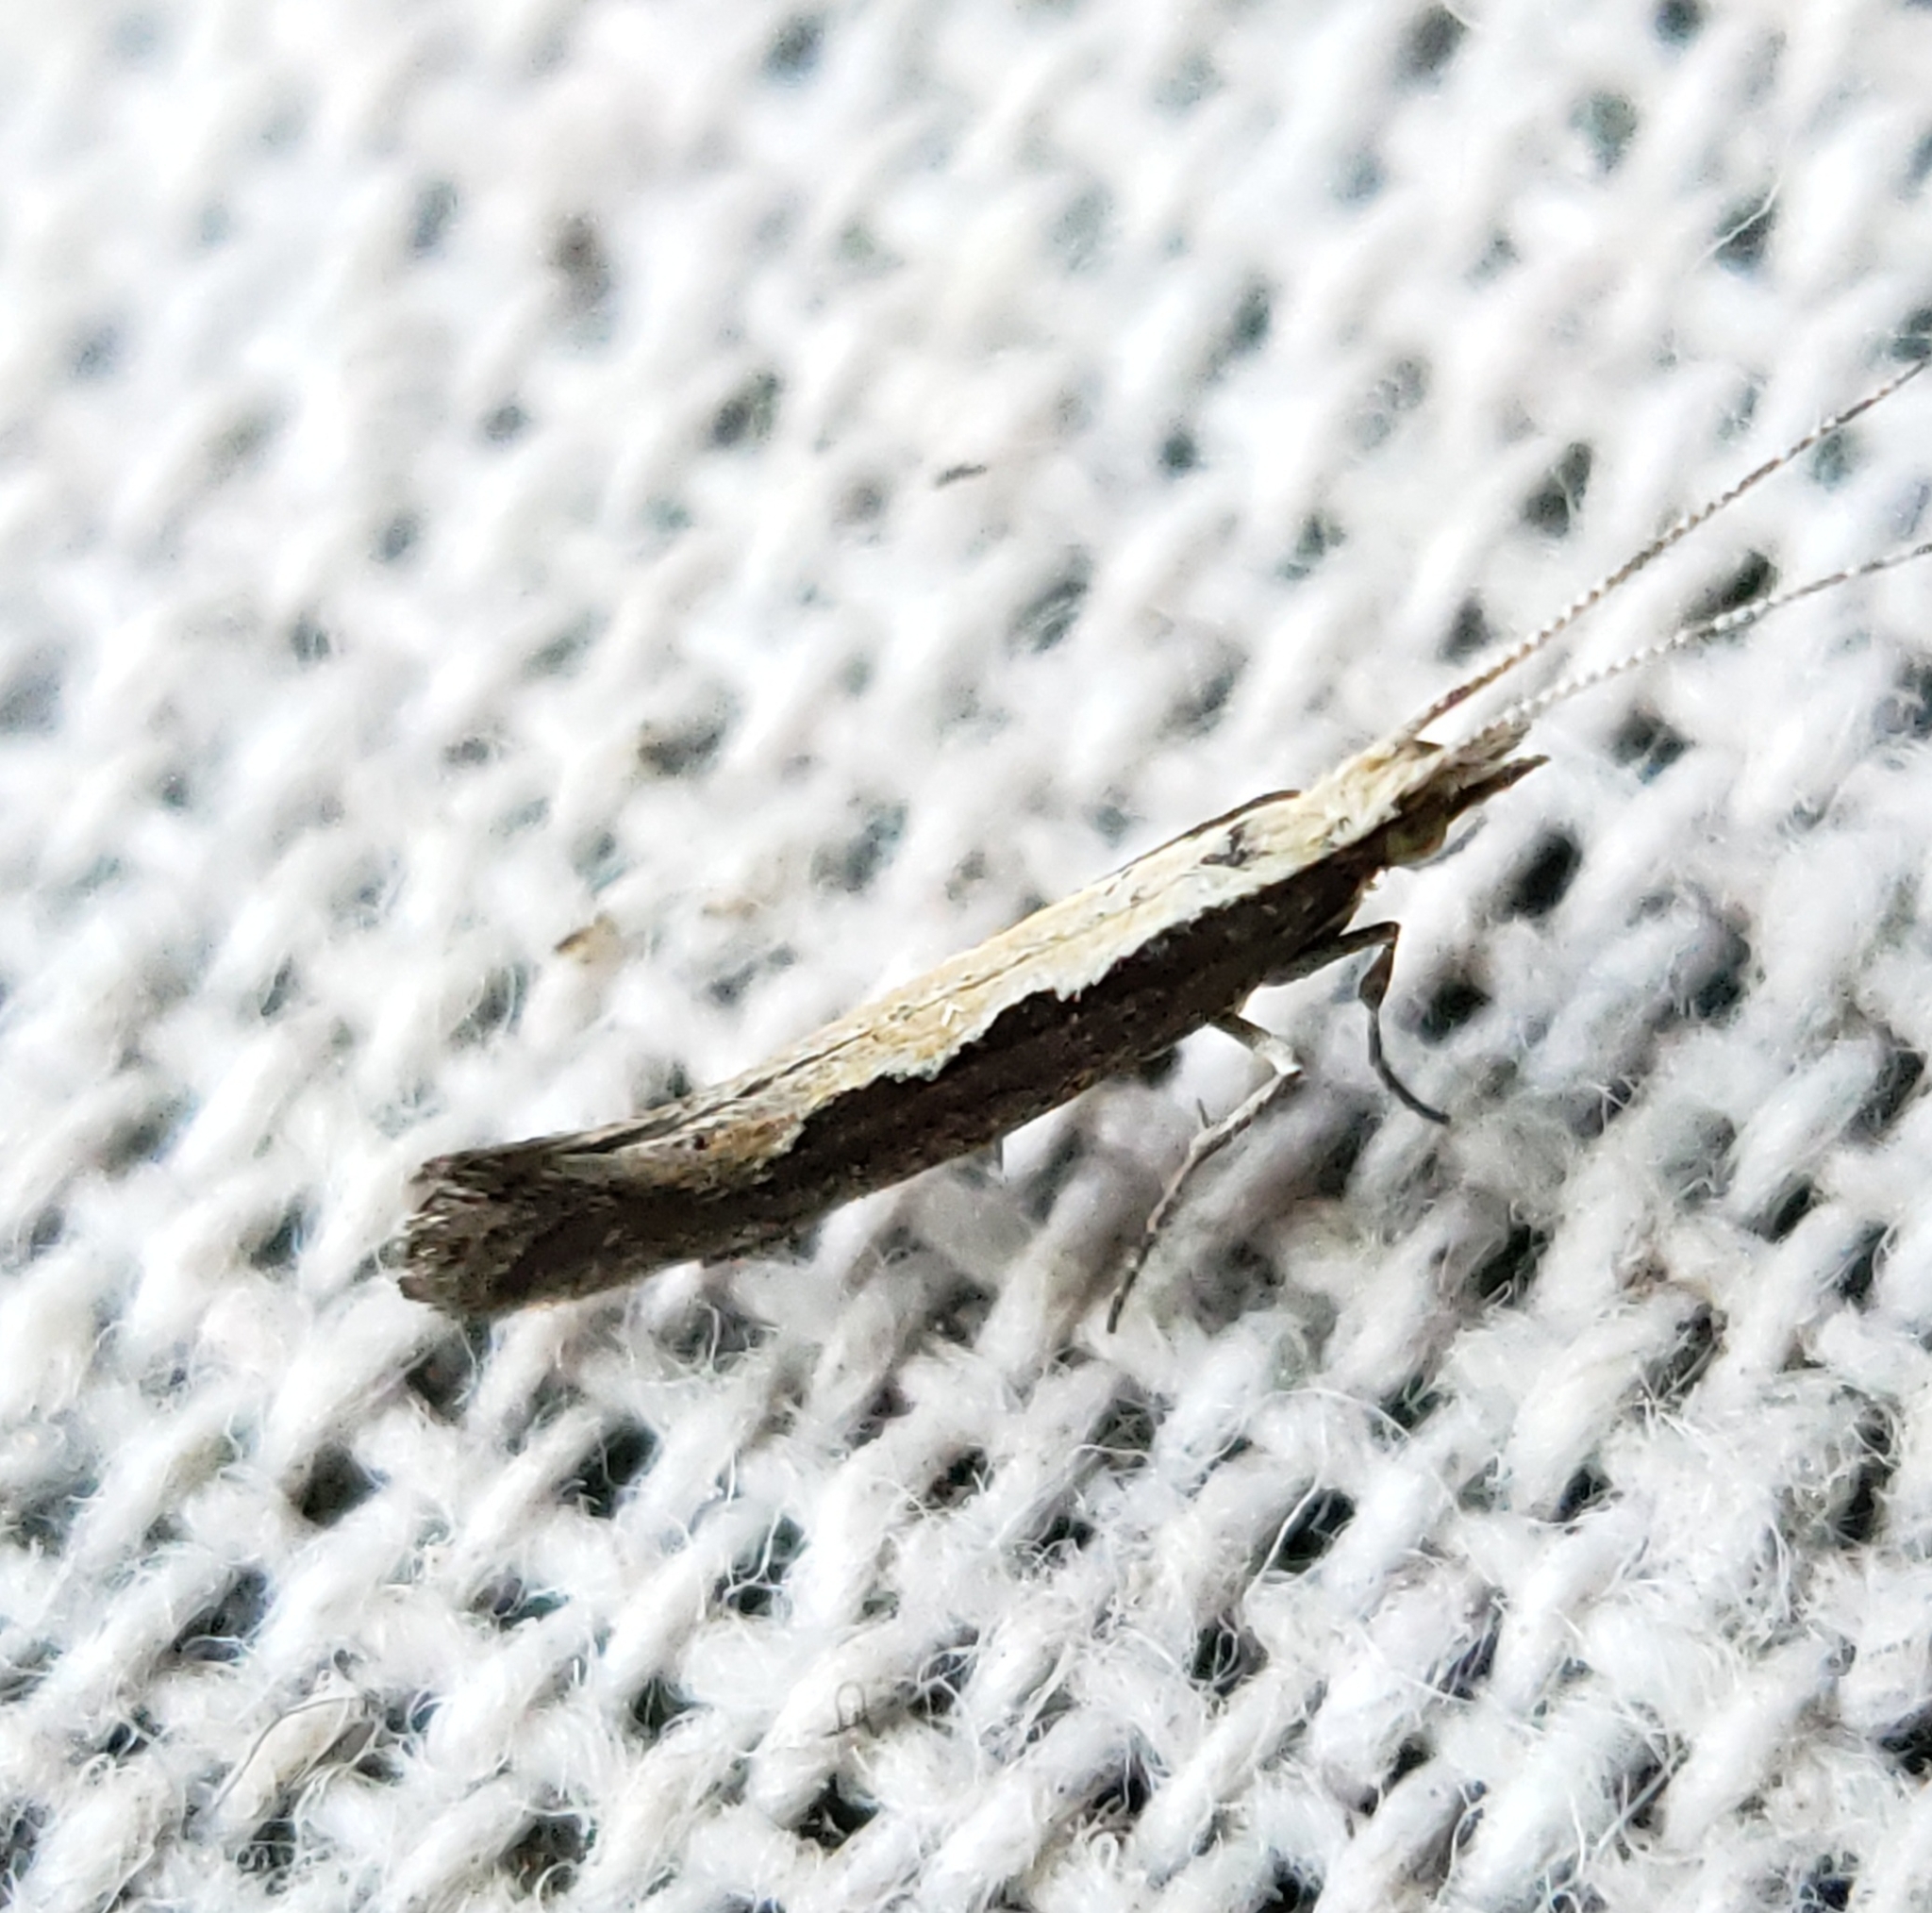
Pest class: diamondback_moth